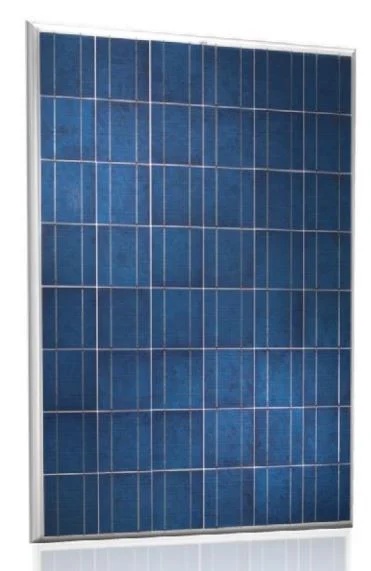
Plurigas Solar Energias Lda - Solarmodul - BSM175-195P-48 BSM195M-48 - Art. 75467
Produktbeschreibung - BSM175-195P-48 body { font-family: Arial, sans-serif; line-height: 1.6; margin: 0; padding: 20px; background-color: #f4f4f4; color: #333; } h1 { color: #0056b3; } h2 { margin-top: 20px; color: #333; } table { width: 100%; border-collapse: collapse; margin-top: 10px; } th, td { border: 1px solid #ddd; padding: 8px; text-align: left; } th { background-color: #f2f2f2; } Produktbeschreibung: BSM175-195P-48 Hersteller: Plurigas Solar Energias Lda Modell: BSM195M-48 Typ: Polykristallin Region: Portugal Technische Informationen Elektrische Daten bei STC Parameter Wert Nennleistung (Pmax) 195 Wp Spannung bei Maximalleistung (Vmpp) 24,35 V Strom bei Maximalleistung (Impp) 8,08 A Leerlaufspannung (Voc) 30,42 V Kurzschlussstrom (Isc) 8,97 A Modulwirkungsgrad 14 % Leistungstoleranz (+) + 3 % Thermische Daten Parameter Wert Temperaturbereich -40 ~ 85 °C Temperaturkoeffizient Pmax -0,45 %/°C Temperaturkoeffizient Voc -0,38 %/°C Temperaturkoeffizient Isc 0,1 %/°C Technische Daten Parameter Wert Modulabmessungen (H/B/T) 1320 x 992 x 40 mm Gewicht 15 kg Zellengröße 156 x 156 mm Zellenzahl 48 Glastyp Entspiegelt Frame-Typ Eloxiertes Aluminium, Black Bypass-Dioden 3 IP Schutzgrad IP 65 Steckertyp MC4 Kabelquerschnitt 4 mm² Kabellänge 1000 mm Parameter der Systemintegration Parameter Wert Maximale Systemspannung 1000 V Einsatzbereiche Das Solarmodul BSM175-195P-48 ist aufgrund seiner robusten Konstruktion und der hohen Effizienz ideal für verschiedene Anwendungen. Es eignet sich sowohl für private Haushalte als auch für gewerbliche Nutzer, die nachhaltige Energielösungen anstreben. Dank seines breiten Temperaturbereichs und der hohen Widerstandsfähigkeit gegen Umwelteinflüsse ist es perfekt für den Einsatz in unterschiedlichen Klimazonen geeignet.
Brand: Plurigas Solar Energias Lda
Category: Hardware > Power & Electrical Supplies > Solar Panels > Polycrystalline Solar Panels